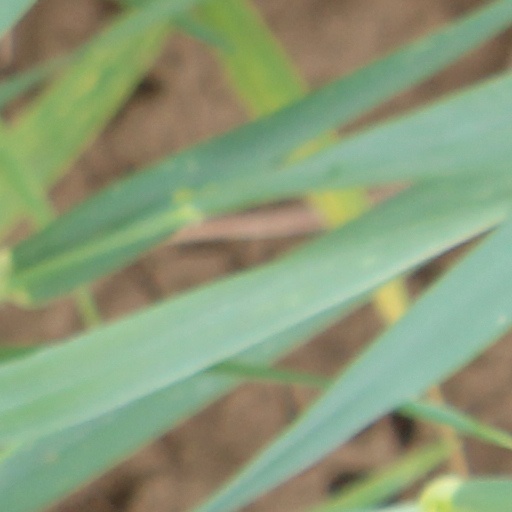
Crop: wheat